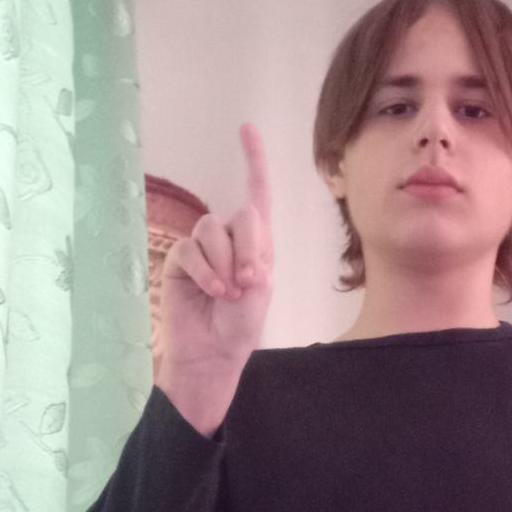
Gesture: one